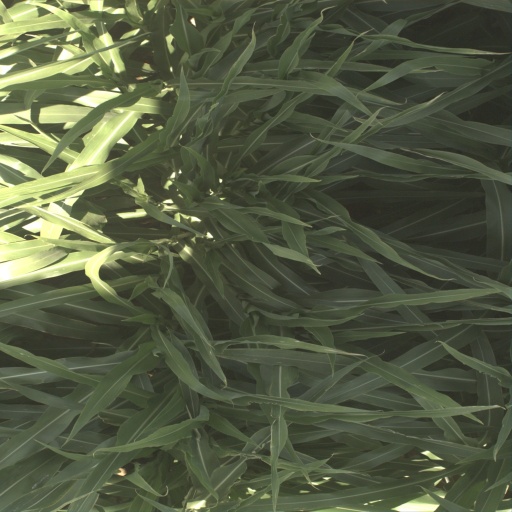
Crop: sorghum